Budapest Museum Quarter

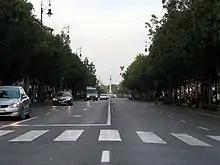
Andrássy út in Budapest

In November 2011, Hungary was downgraded to junk status by one of the big international rating agencies. In spite of this, several major projects are planned for Budapest within the next few years, including that of the Museum Quarter.